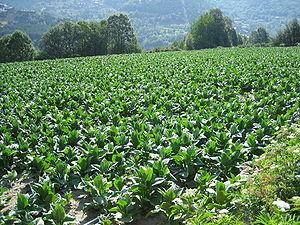
Sispony est un village d'Andorre situé dans la paroisse de La Massana, qui comptait 872 habitants en 2017.
L'Andorre est un pays d'Europe enclavé entre la France et l'Espagne. Avec une superficie de 468 km², il s'agit du sixième plus petit état d'Europe mais toutefois le plus grand des micro-États européens. Comparée à un département français, l'Andorre est légèrement moins vaste que le Territoire de Belfort. Située sur le versant méridional des Pyrénées, la principauté présente un relief très montagneux culminant au pic de Coma Pedrosa à une altitude de 2 942 mètres au-dessus du niveau de la mer. Constituant autrefois une barrière naturelle isolant le pays, les montagnes andorranes, bénéficiant d'un enneigement important, sont aujourd'hui mises en valeur par des stations de ski et jouent un rôle de premier plan dans l'économie du pays.
L'Andorre, micro-État européen situé dans les Pyrénées, est une principauté souveraine dont les origines remontent à l'époque carolingienne. Son histoire est étroitement liée à celle de l'Espagne et de la France, qui ont toujours respecté son indépendance.